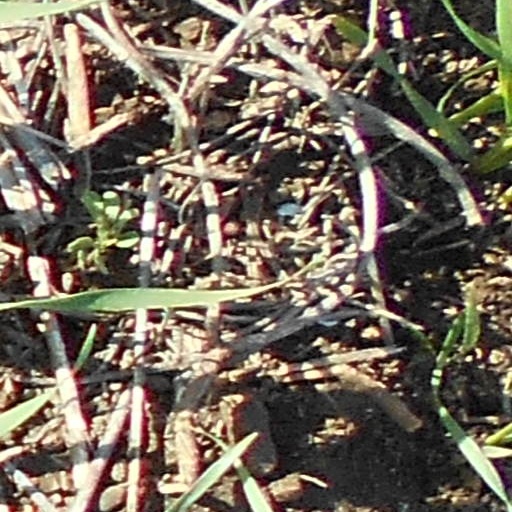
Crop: wheat